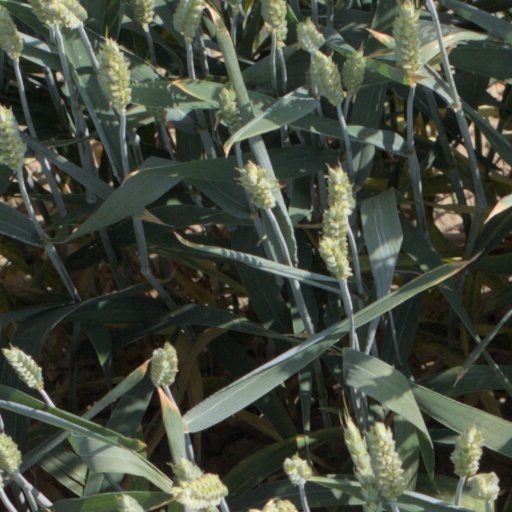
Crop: wheat